Rhodesleigh

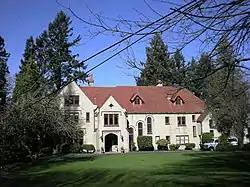

Rhodesleigh, also known as the Rhodes Mansion, is a historic residence in Lakewood, Washington. Architects involved in its design included Ambrose J. Russell and Frederick Heath.